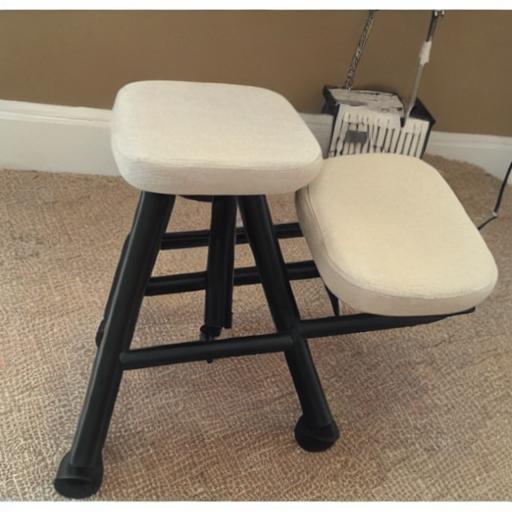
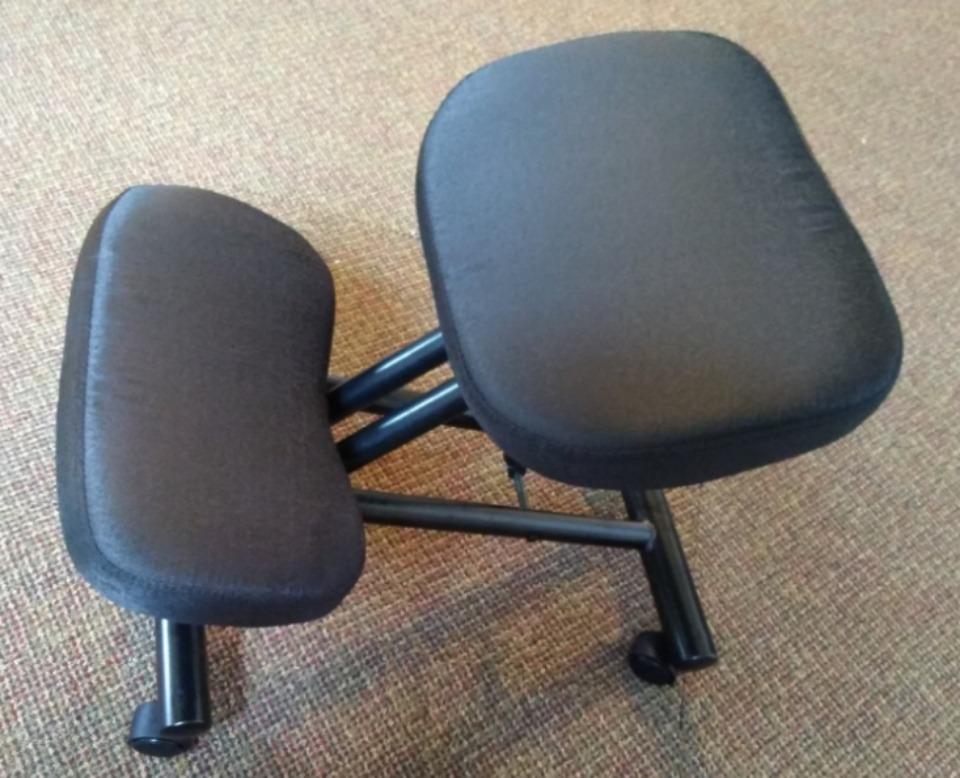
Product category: stool
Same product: no